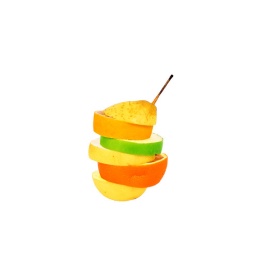
multyfruit containing pear apple orange isolated over white